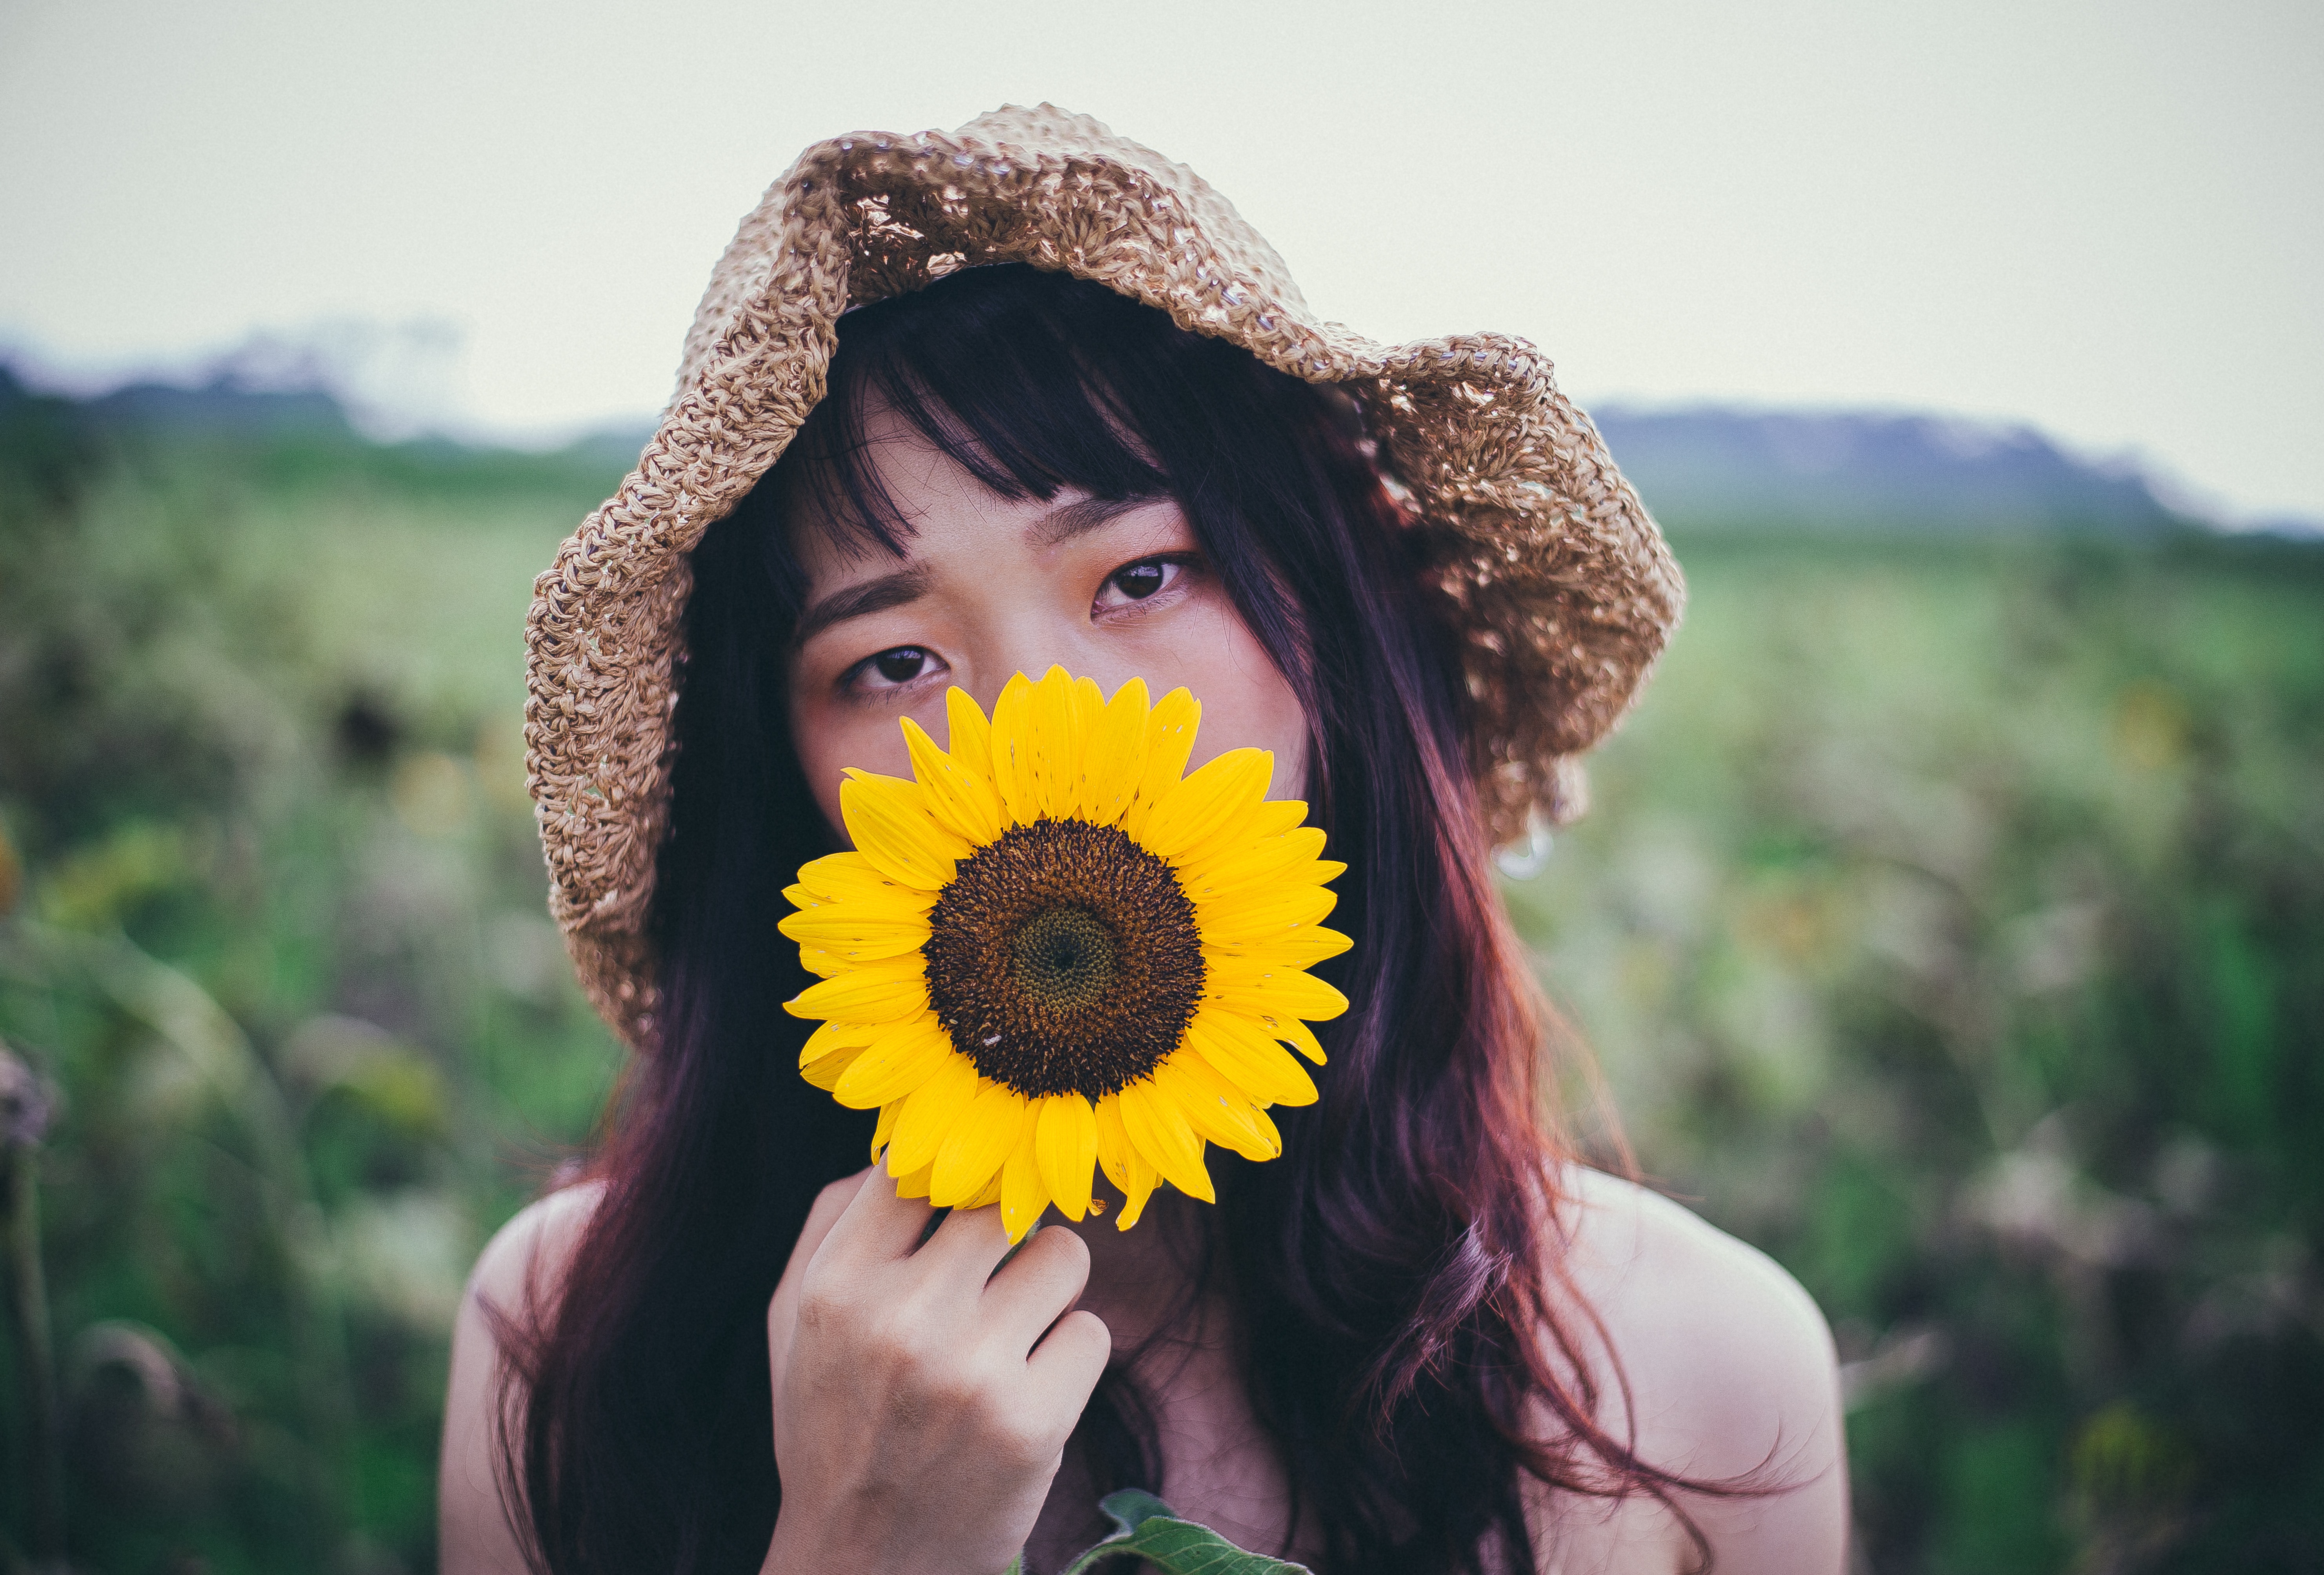
sunflower, People in nature, yellow, flower, beauty, eye, plant, smile, happy, summer, brown hair, photography, spring, headgear, fun, wildflower, pollen, olfaction, black hair, portrait photography, long hair, stock photography, asterales, daisy family, field, petal, hat